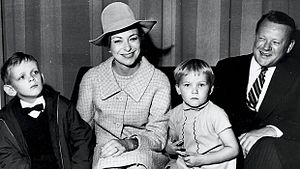
Danske statsministerfruer
Følgende liste er over statsministerfruer siden titlen skiftede fra konseilspræsident til statsminister i 1918.